Operation Charnwood

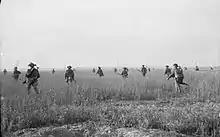
Men of the 2nd Battalion, Royal Warwickshire Regiment, of the 185th Brigade of the 3rd Infantry Division, advancing through a wheat field during the final assault on Caen.

At 04:30 on 8 July, the artillery of I and VIII Corps shifted their fire deeper into the German defensive belt, along the axes of advance of the 3rd Canadian Division and the 59th (Staffordshire) Infantry Division. As the infantry and armour moved off their start-lines, the barrage slowly crept forward, concentrating its fire on positions in front of the Anglo-Canadian troops; four battalions and two armoured regiments advancing on a two brigade front. At 07:00, 192 B-26 Marauder medium bombers arrived over the battlefield but finding it obscured by cloud only 87 aircraft were able to drop their bombs, totalling . Some bombs landed on the 12th SS Headquarters at Abbaye-aux-Dames.